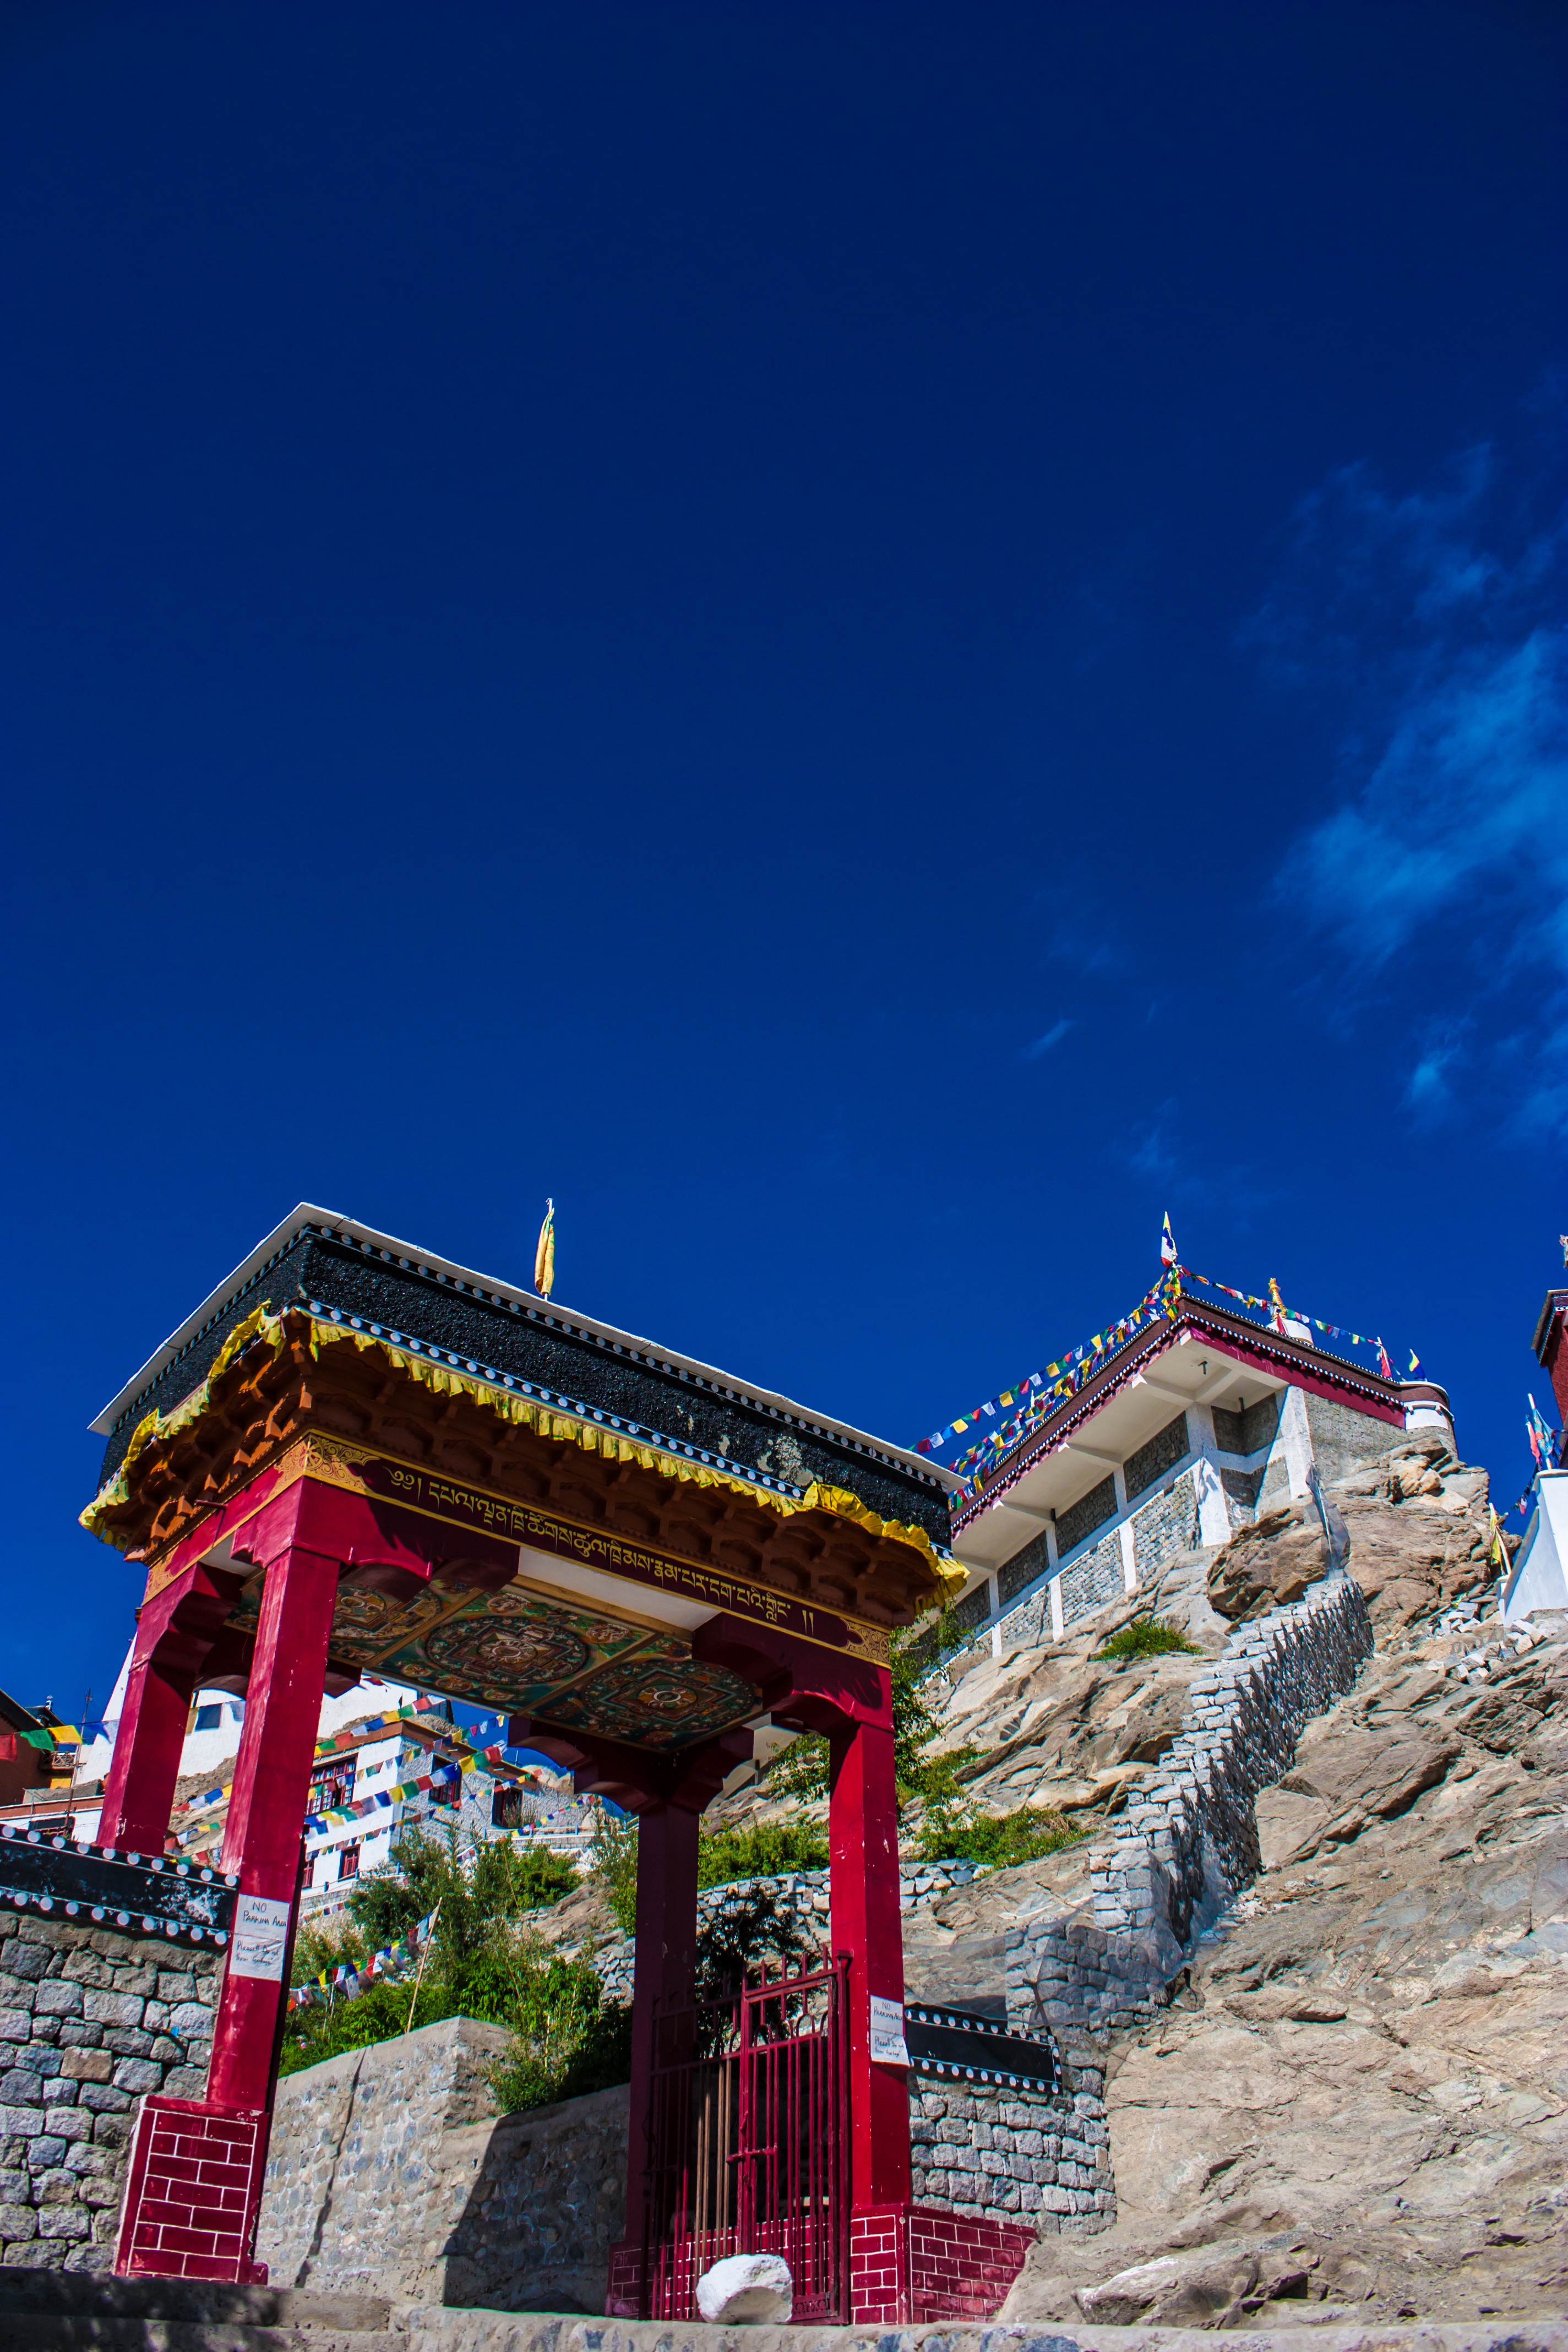
landmark, building, temple, tower, place of worship, shrine, hindu temple